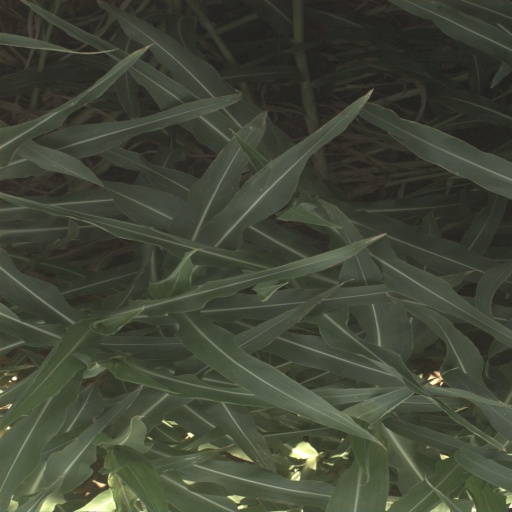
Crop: sorghum